Kuala Lumpur Performing Arts Centre

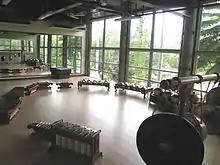
Studio 1, one of the rehearsal and training studios in KLPac

A fully integrated performing arts centre with 7,614 square metres of built-up space comprising the following: